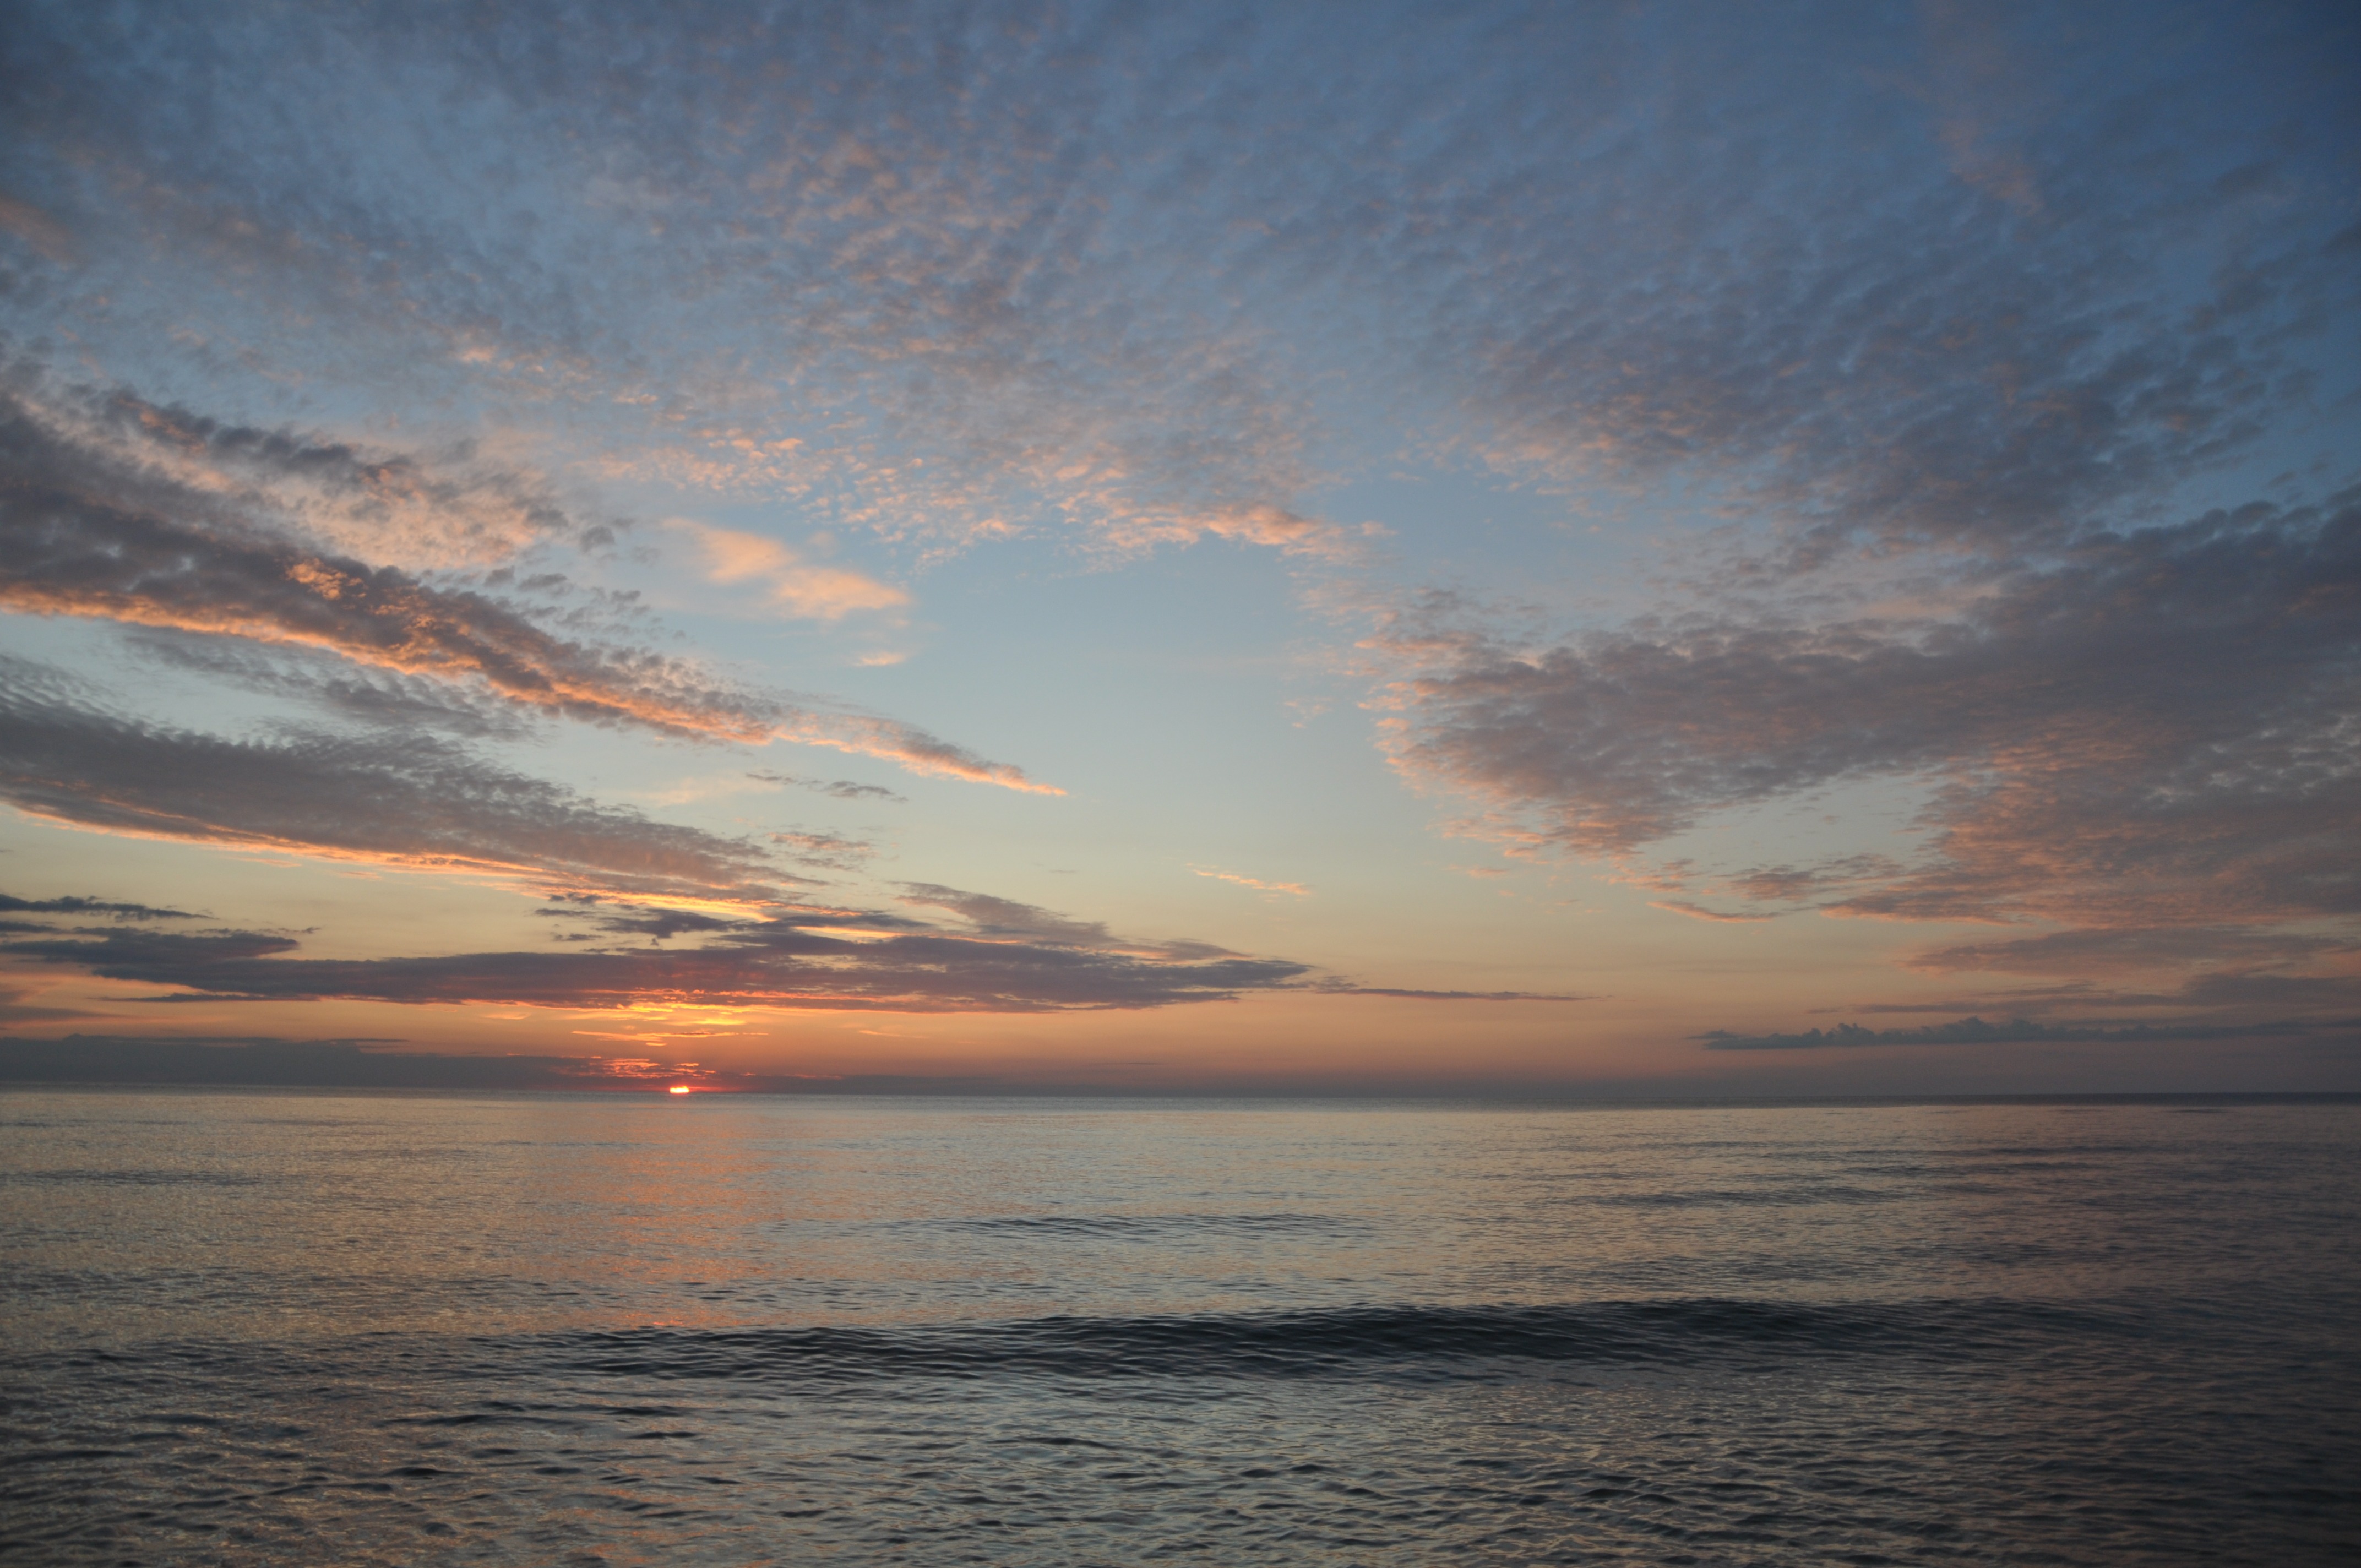
beach, sea, coast, ocean, horizon, cloud, sky, sun, sunrise, sunset, sunlight, morning, shore, wave, dawn, atmosphere, dusk, evening, clouds, afterglow, meteorological phenomenon, wind wave